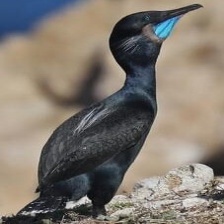
Species: BRANDT CORMARANT
Scientific name: PHALACROCORAX PENICILLATUS